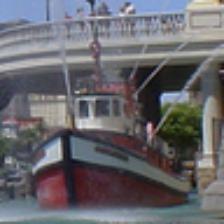
Label: NonHuman